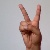
The image shows a hand gesture representing the letter 'V' in Indian Sign Language.